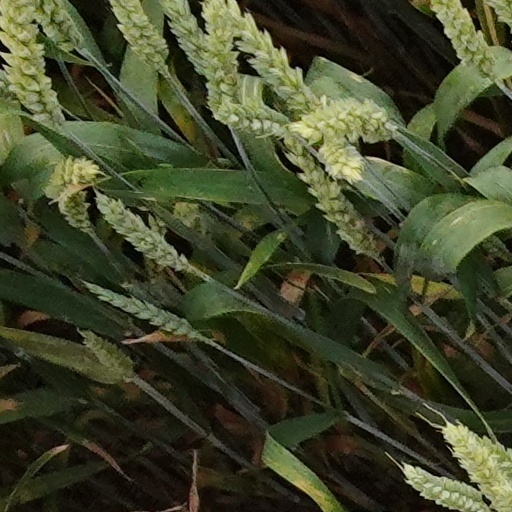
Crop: wheat